Lasviyas

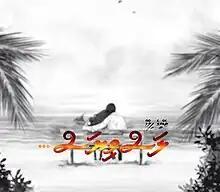
Official title poster

Lasviyas is a 2024 Maldivian film written and directed by Mohamed Niyaz. Produced by Ahmed Nasir, Ibrahim Rasheed and Niyaz under Eternal Pictures, the film stars Zoya Hassan Ibrahim, Ahmed Easa Mariyam Shifa and Washiya Mohamed in pivotal roles. The film was theatrically released on 12 April 2024.